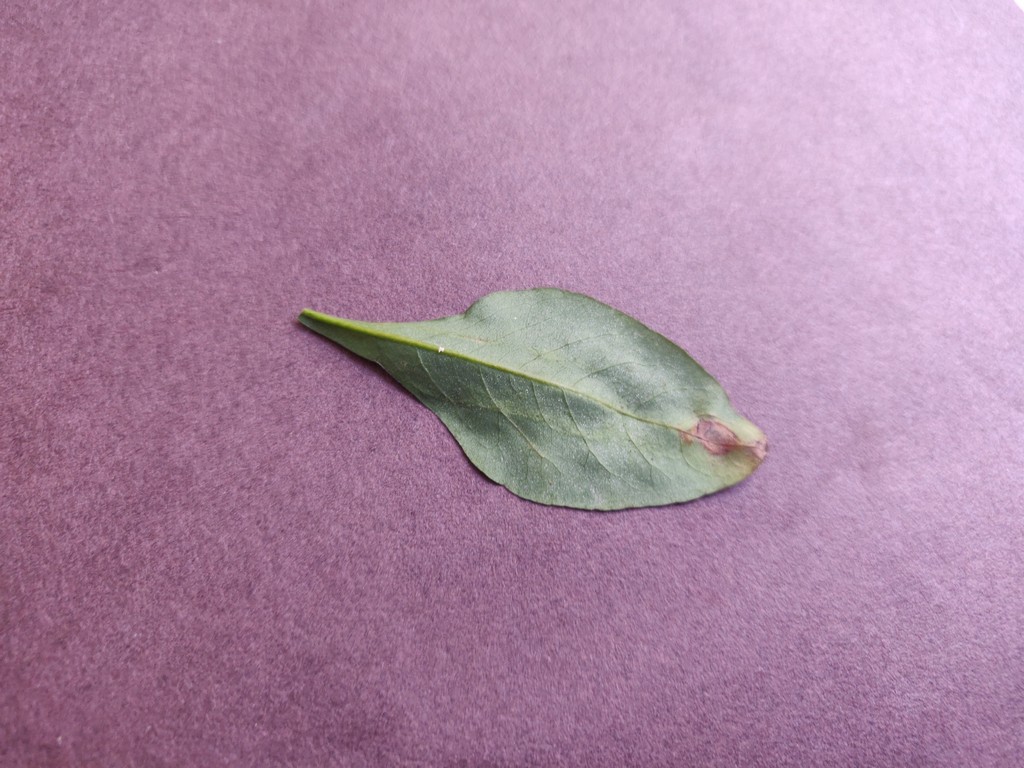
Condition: Unhealthy
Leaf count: single
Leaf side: back